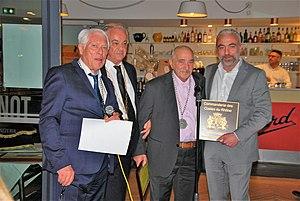
Remise de la plaque d'Ambassadeur au restaurant "" Chez Fonfon"""
La Commanderie des Costes du Rhône est une confrérie vineuse, fondée en 1973, à Rochegude, et succède aux vénérables et antiques confréries locales, comme celles de Saint-Vincent, de Sainte-Cécile, Tulette, Vaison-la-Romaine et Villedieu ou Visan.